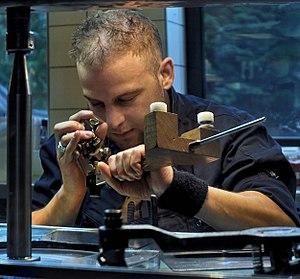
Le diamantaire est un artisan qui travaille et taille des diamants bruts pour en faire des pierres taillées, augmentant leur valeur et leur qualité esthétique.